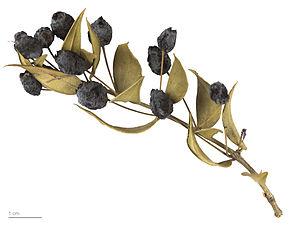
Les Deux Frères est le titre habituel d'un conte populaire merveilleux, largement répandu en Europe, Asie et Afrique du nord notamment, dont la version la plus connue est celle des frères Grimm. Il s'agit du plus long des Contes de l'enfance et du foyer, et il comprend de nombreux épisodes et motifs ; la version des Grimm, qui a connu plusieurs rédactions au fil des éditions successives du recueil, a été élaborée à partir de différentes versions allemandes, et d'éléments d'autres origines. On y retrouve notamment les thèmes codifiés AT 567, AT 300, AT 303 dans la classification Aarne-Thompson.
Le myrte est une plante de la famille des myrtacées.